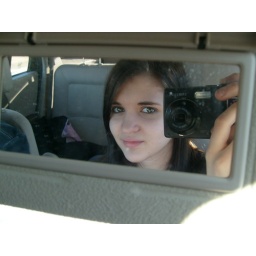
I always have to look in the mirror. Bleck, dirty mirror though!